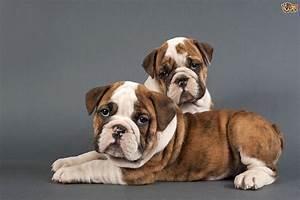
dog